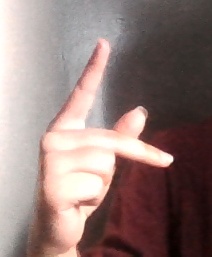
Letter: dha